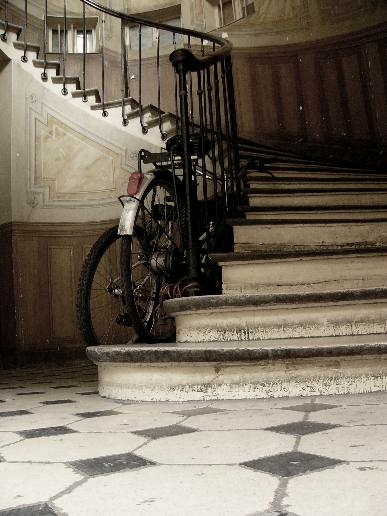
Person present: No